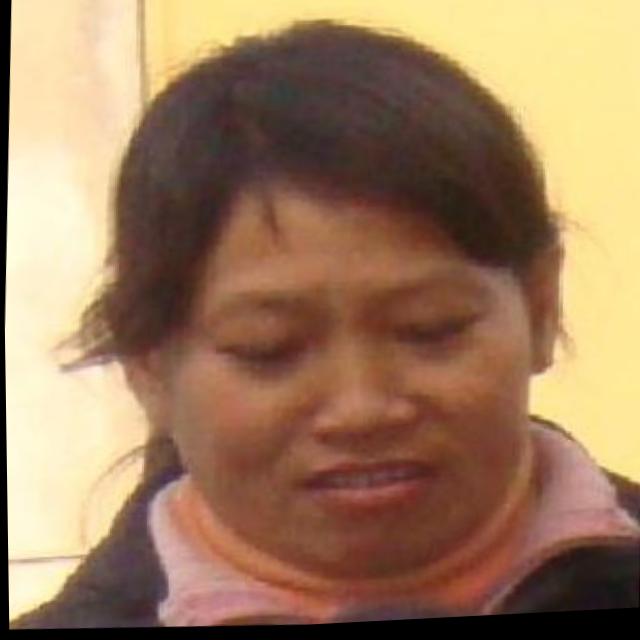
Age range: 45-64